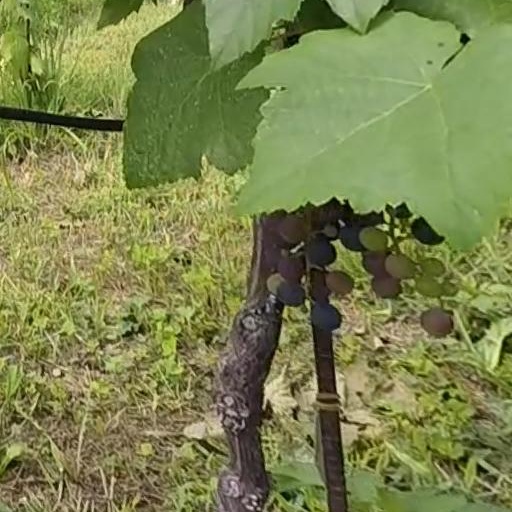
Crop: grape